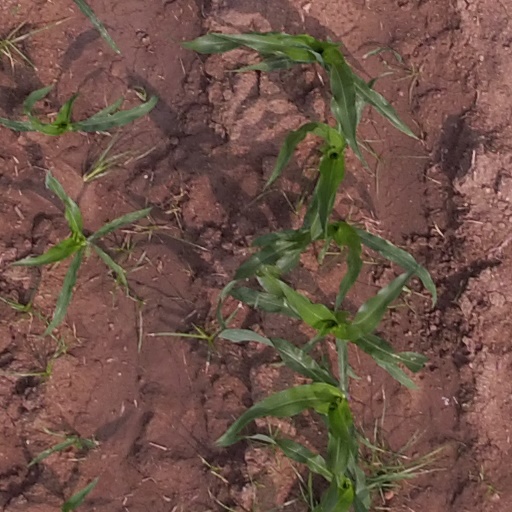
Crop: maize; corn